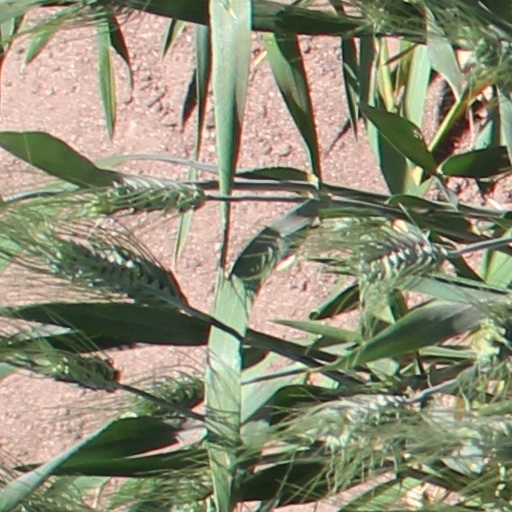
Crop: wheat